Serras de Sudeste

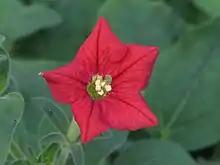
"Petunia exserta", a rare member of the genus Petunia, endemic to this region.

The main economic activities of the region are: agriculture, animal husbandry, mining and viticulture, with production of wines of high quality, due to the characteristics of the soil and climate. Tourism is also economically significant.